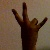
The image shows a hand gesture representing the number 7 in Indian Sign Language.